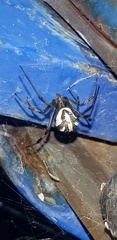
Species: Lactrodectus_hesperus